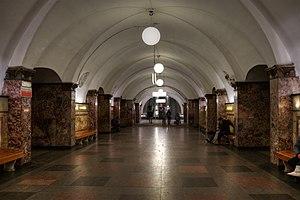
Dinamo est une station de la ligne Zamoskvoretskaïa du métro de Moscou, située dans le raion Aeroport du district administratif nord de Moscou.